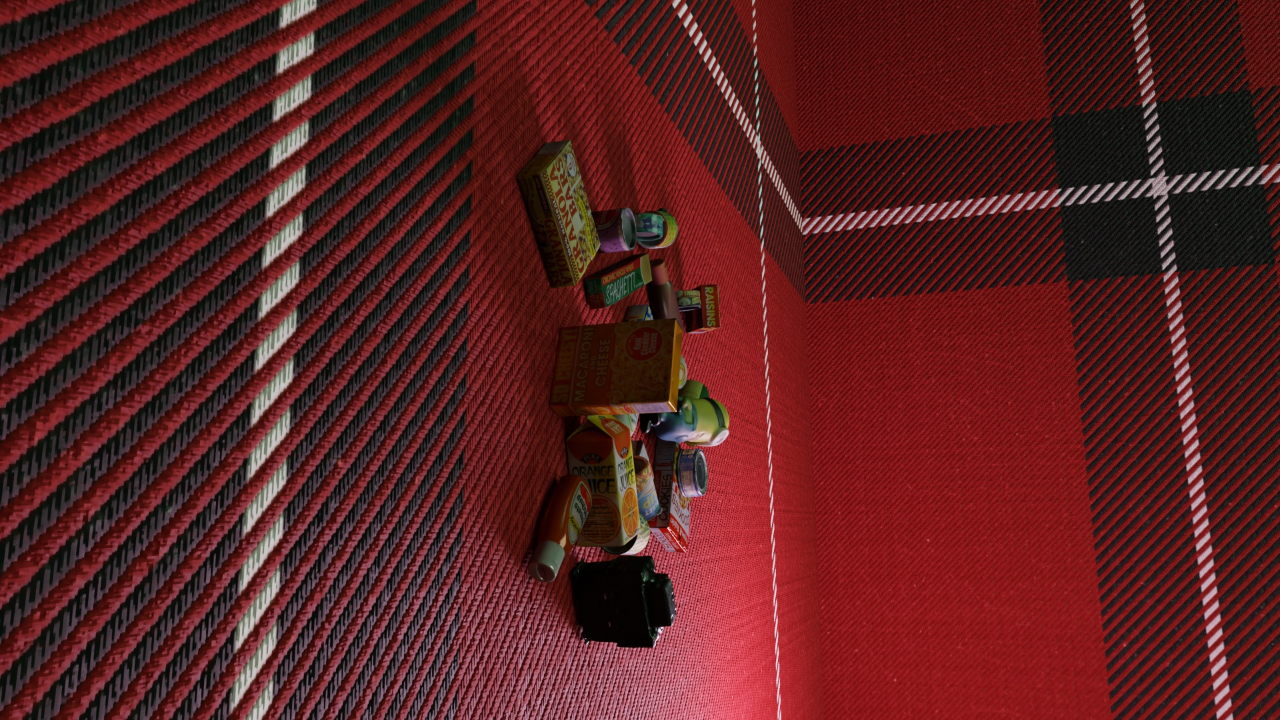
Question:
What are the five normalized (x, y) points between 0 and 1 in the image that outline the grasp plane for the ketchup bottle model? Your answer should be as Grasp center: [], Left finger base: [], Right finger base: [], Left finger tip: [], Right finger tip: [].
Answer: Grasp center: [0.455469, 0.770833], Left finger base: [0.447656, 0.720833], Right finger base: [0.463281, 0.820833], Left finger tip: [0.420312, 0.722222], Right finger tip: [0.436719, 0.820833]